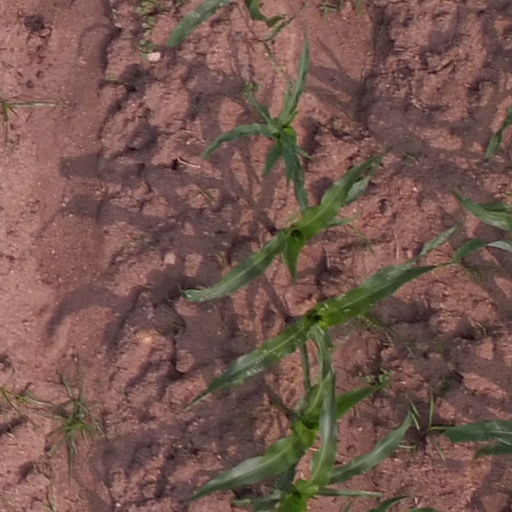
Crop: maize; corn